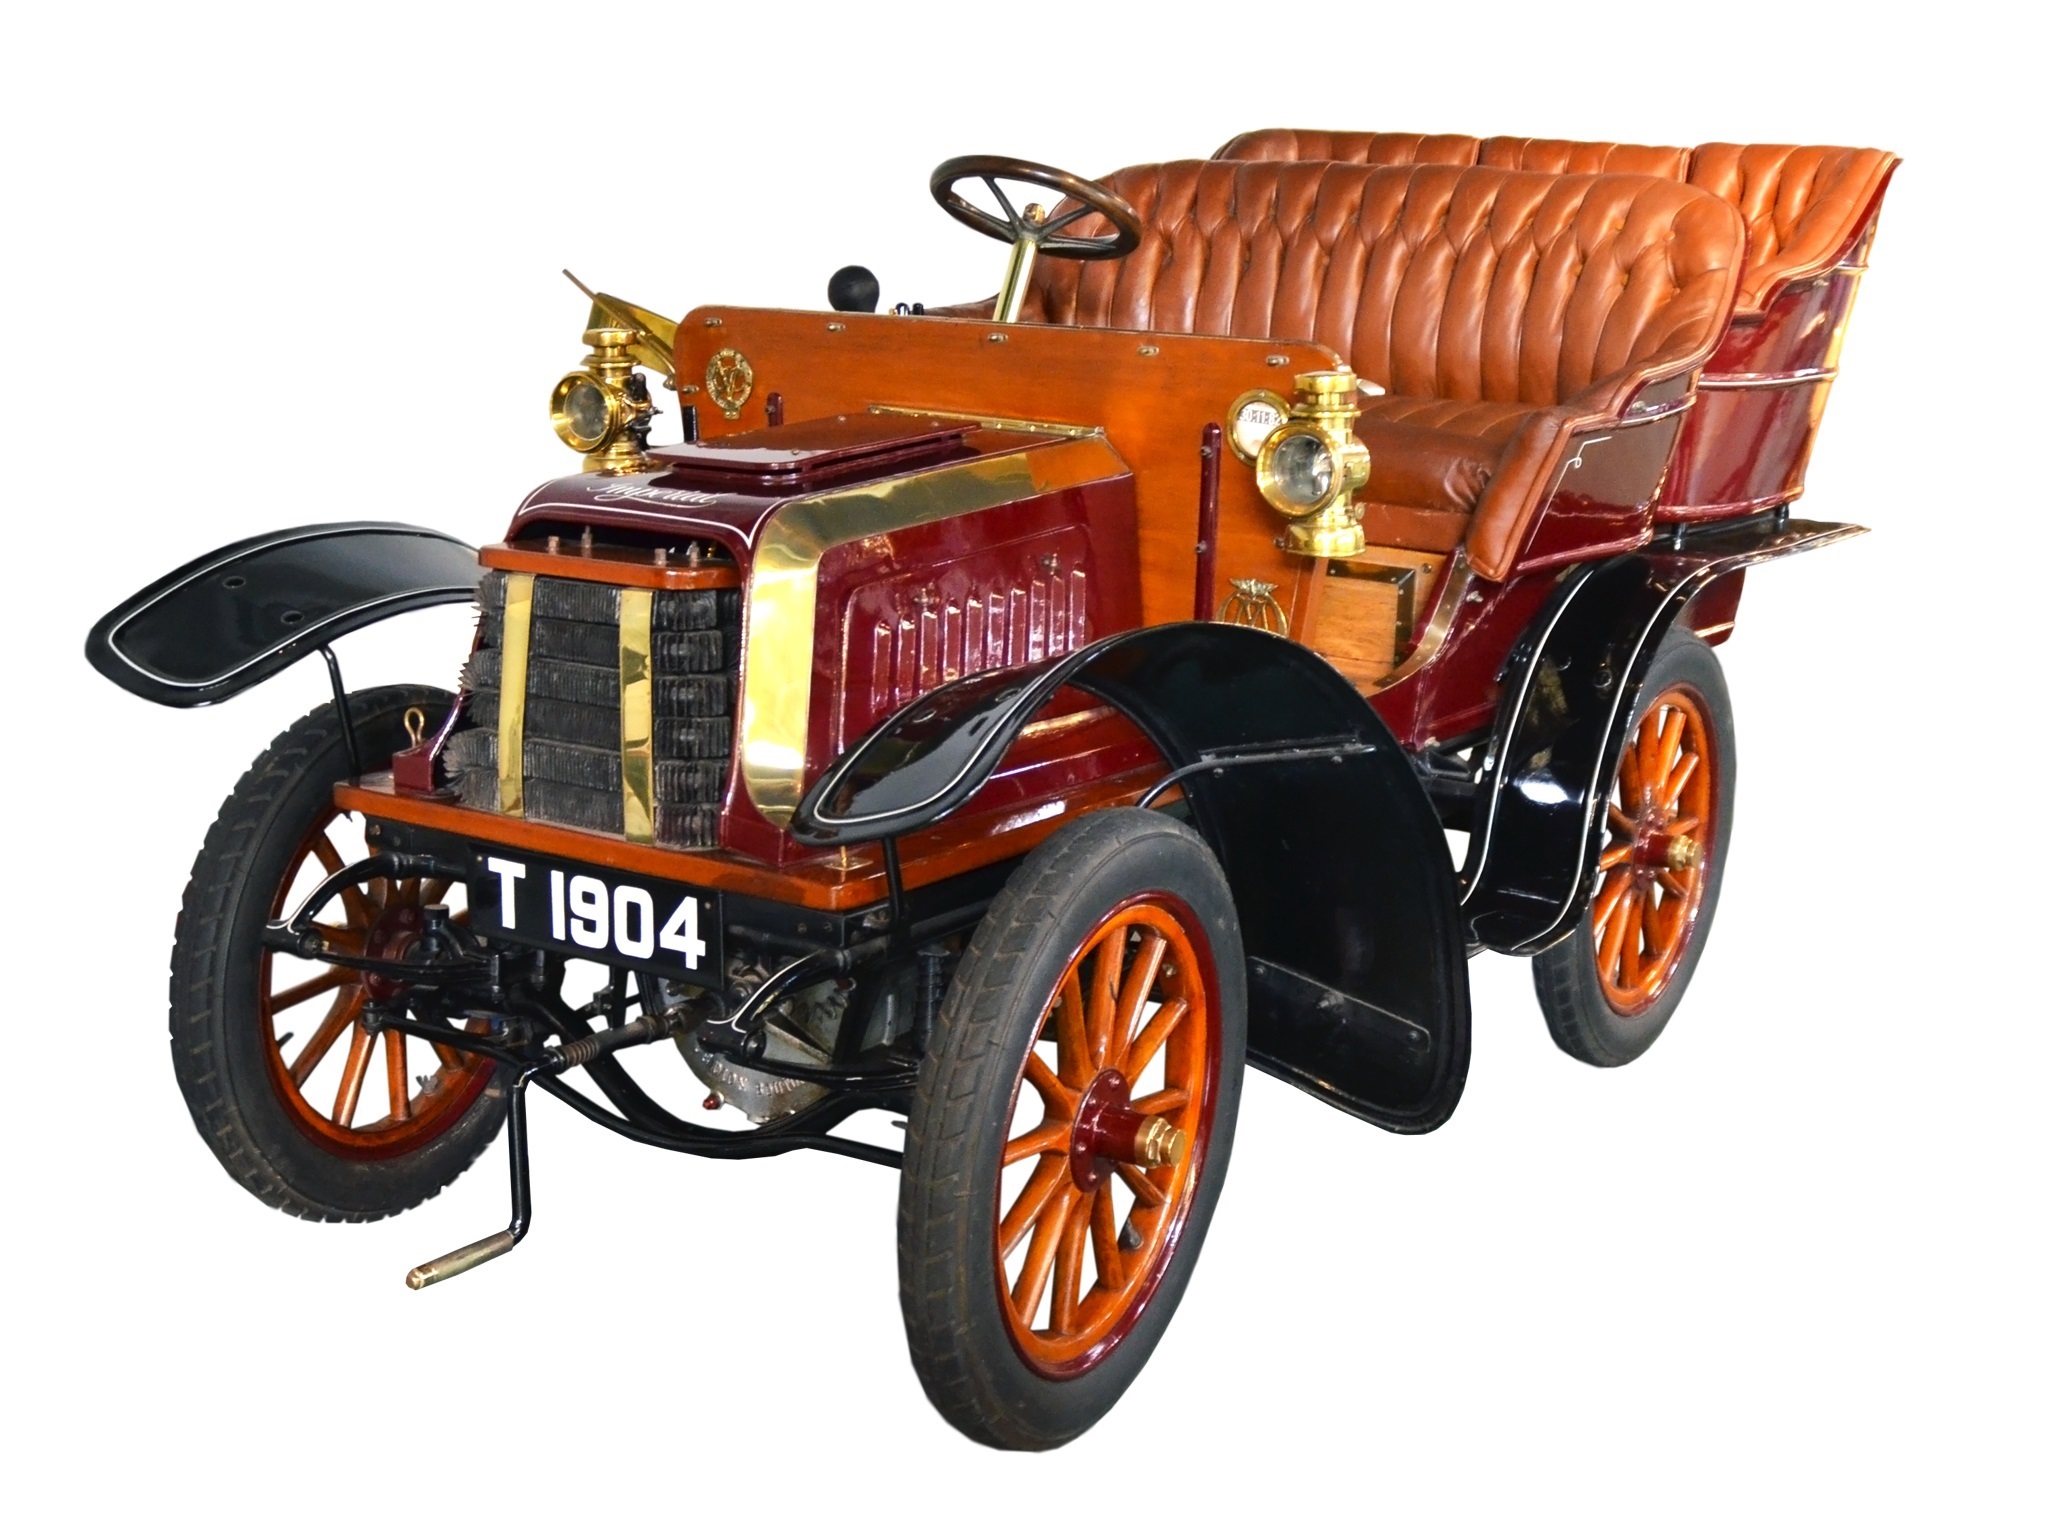
car, tractor, wheel, cart, vehicle, vintage car, carriage, model car, land vehicle